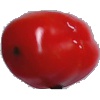
Label: Tomato 2